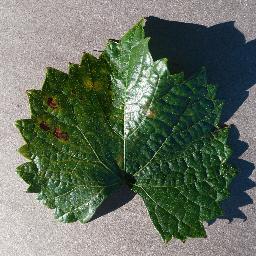
Label: Grape___Esca_(Black_Measles)